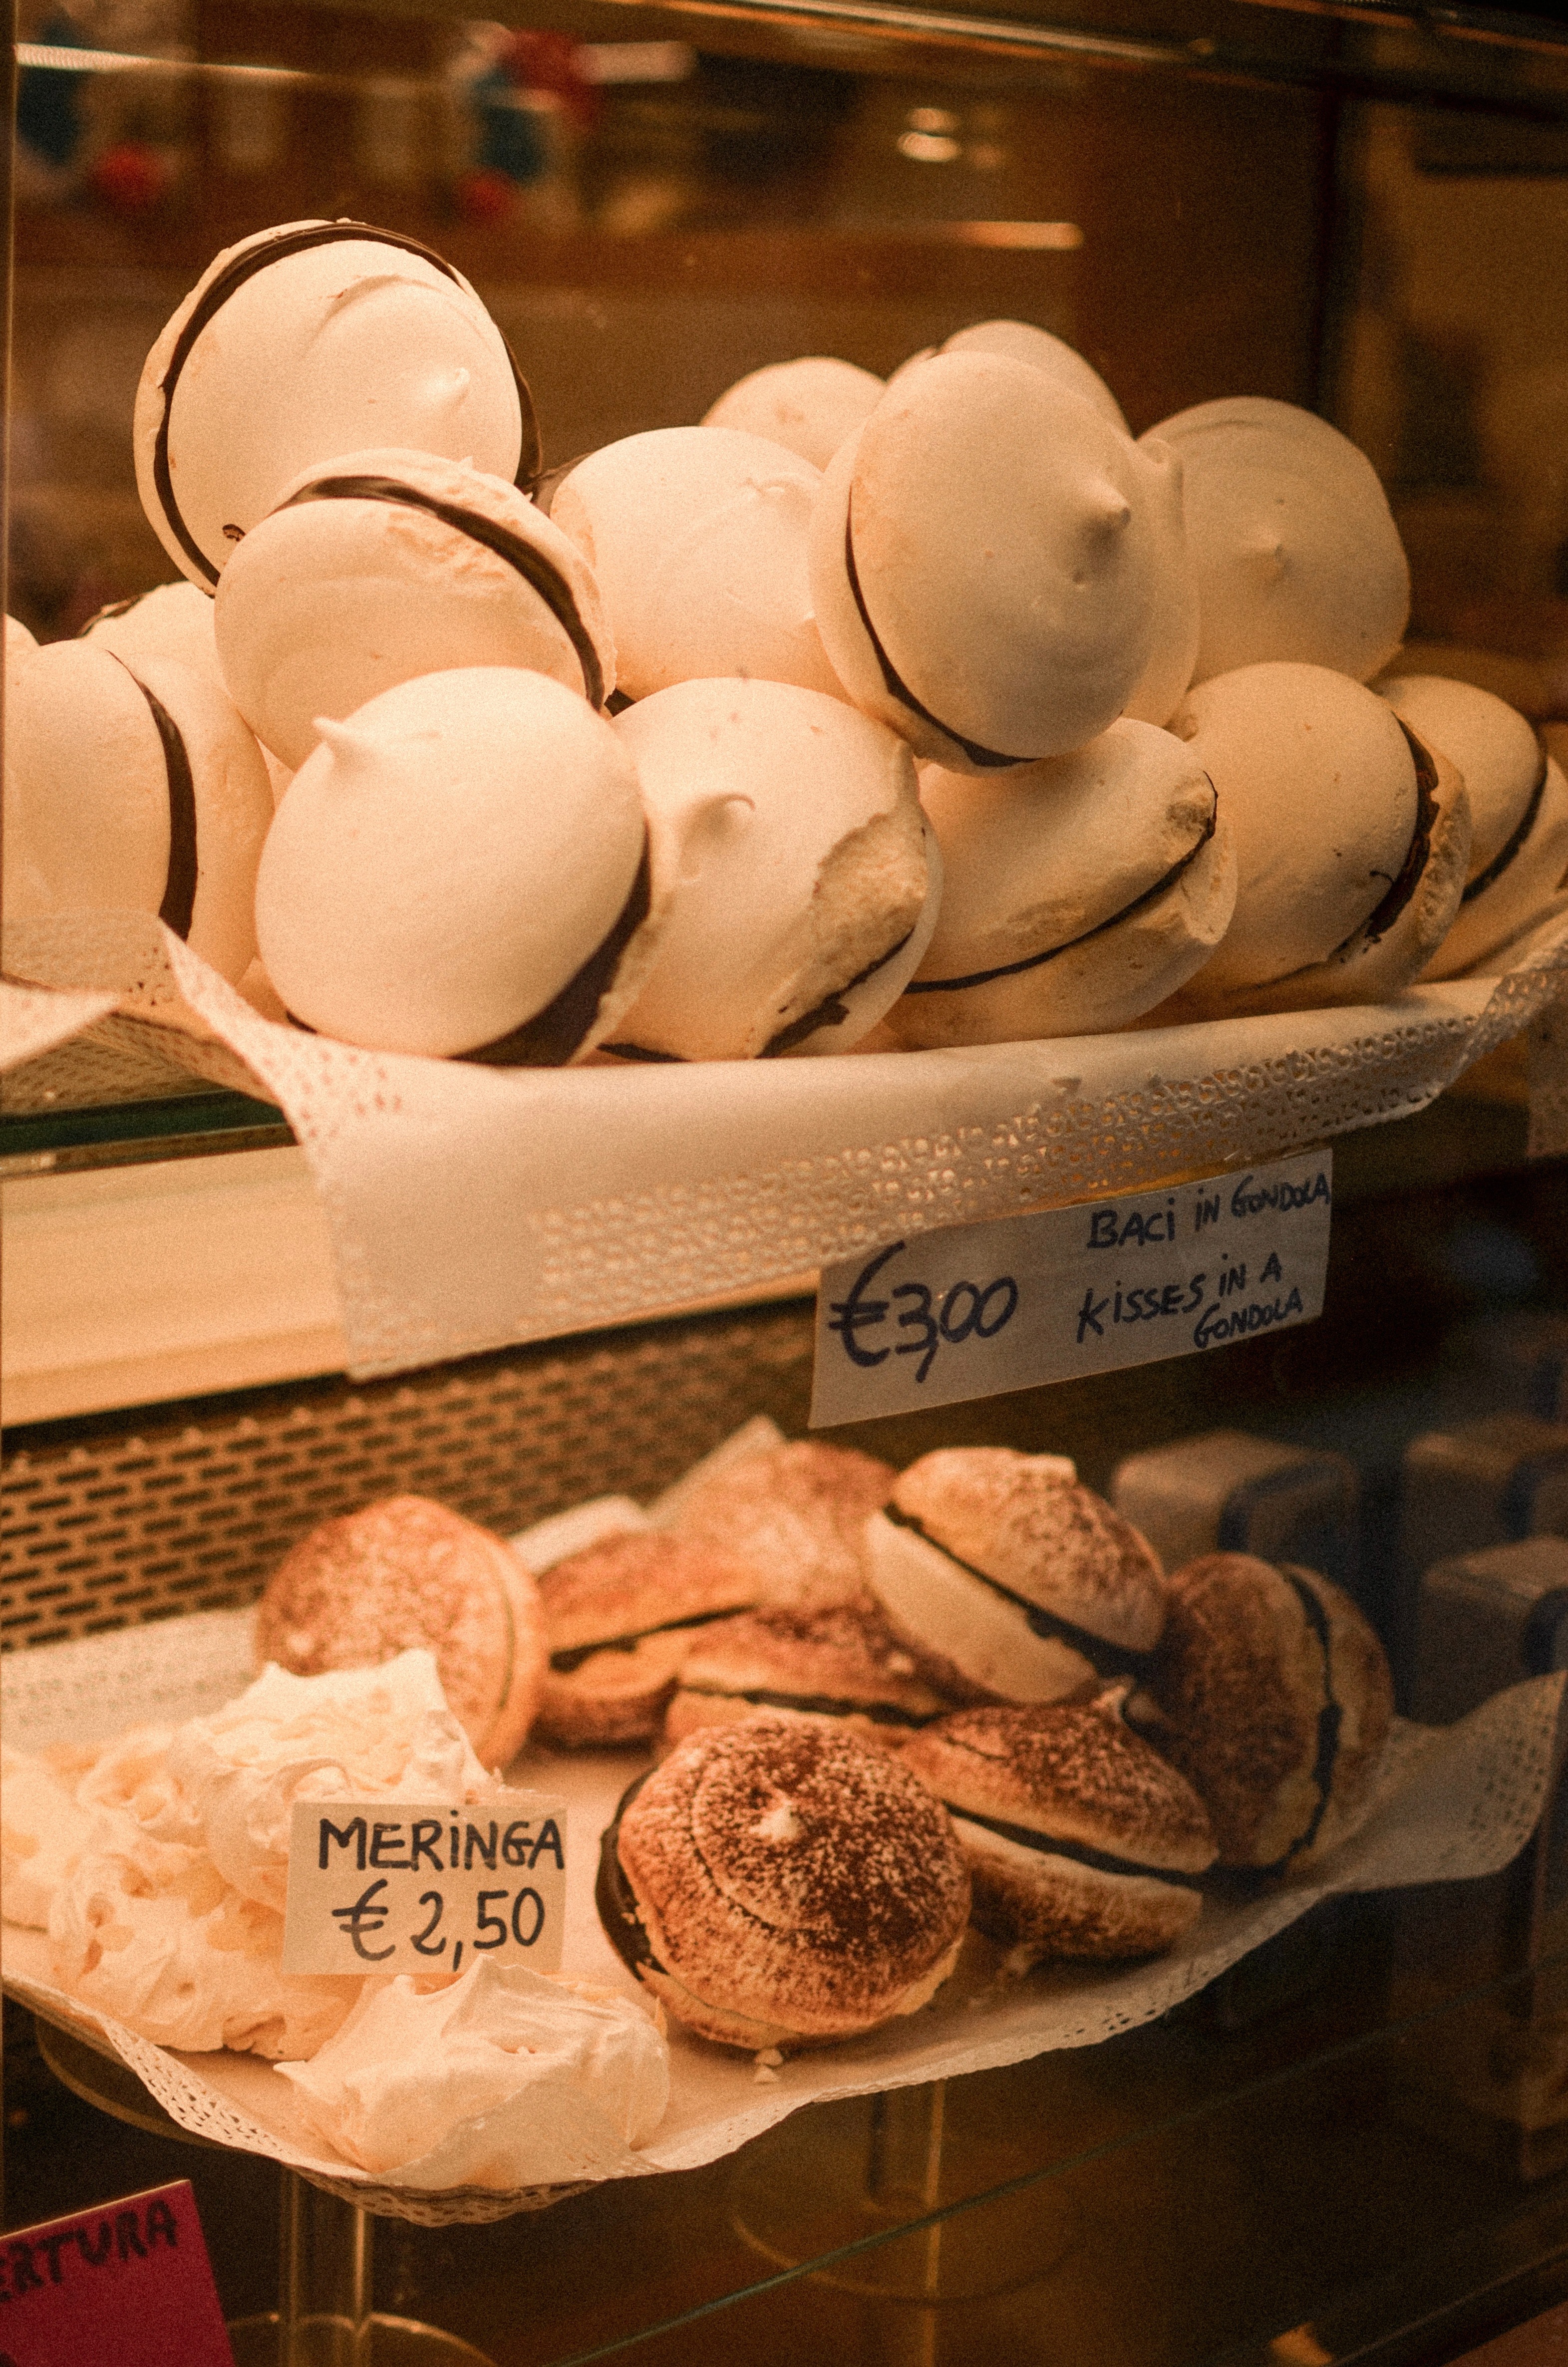
food, ingredient, cuisine, recipe, dish, sweetness, serveware, event, gluten, tableware, cooking, still life photography, rock, comfort food, delicacy, still life, dessert, finger food, baking, rye bread, peach, collection, biga, fashion accessory